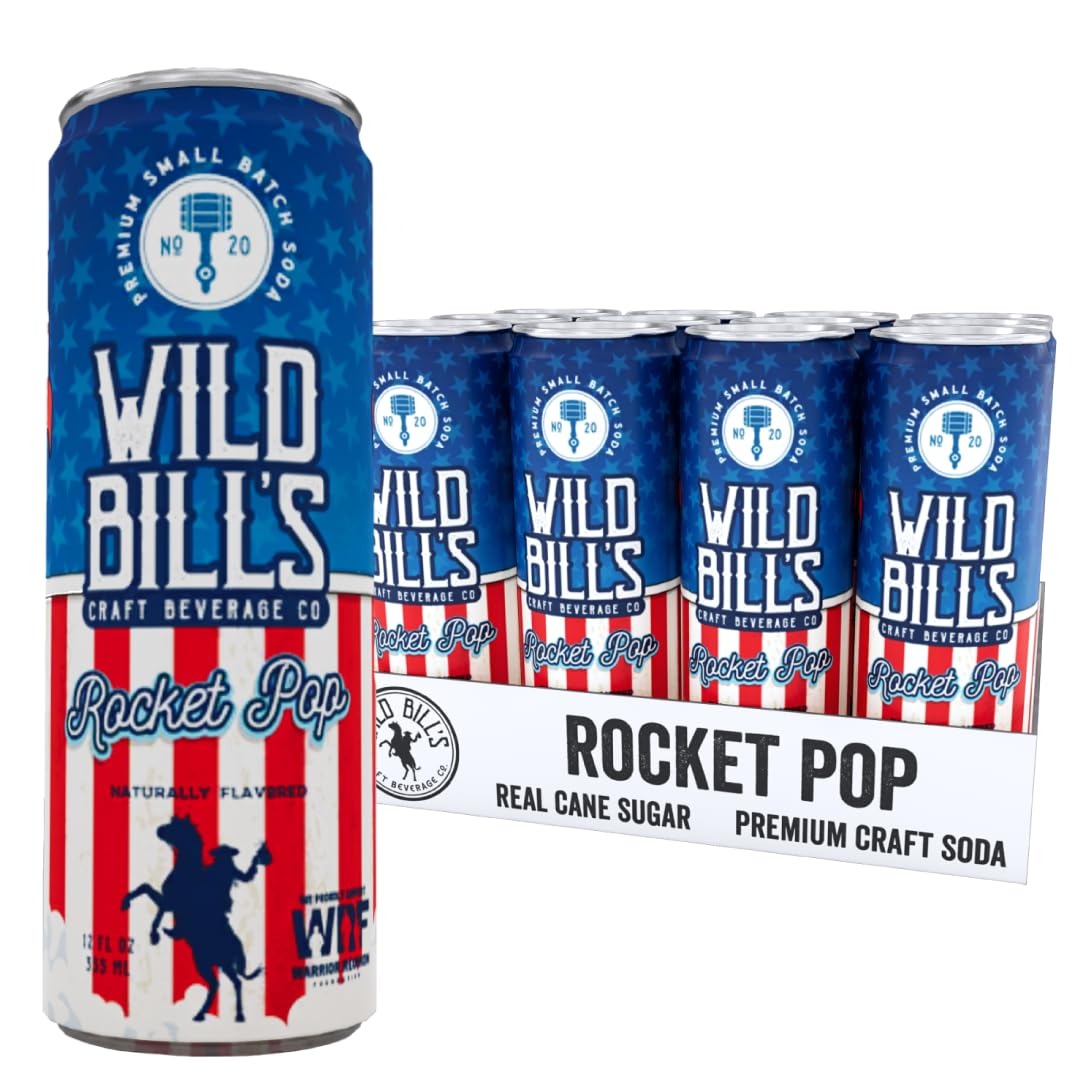
Item Name: Wild Bill's Rocket Pop Soda Classic Craft Soda Pop Soft Drinks, Sodas Made with Pure Cane Sugar, Caffeine Free, NO High Fructose Corn Syrup, Gluten Free, Vegan, Low Sodium, 12 Oz 12 Pack
Bullet Point 1: 12 PACK ROCKET POP SODA: Totally awesome and totally refreshing, with flavors of cherry, lime, and raspberry, this ice cream truck classic is the bomb! The fizzy liquid version of a classic all-American Treat. Includes one rocket pop 12 pack soda.
Bullet Point 2: PAIRS WELL WITH: The perfect soda for warm days and summertime fun. Bring to your next backyard barbecue, birthday party, or beach picnic. Pairs well with your favorite all-American cheeseburgers, hot dogs, and pizza parties.
Bullet Point 3: TASTING NOTES: Get ready for a taste sensation that rockets you back to childhood. Our Rocket Pop craft soda is inspired by the iconic ice cream truck treat, boasting a burst of Blue Raspberry, Cherry, and Lime flavors that are out of this world.
Bullet Point 4: SNAP, POUR, SIP, ESCAPE: Once you open this old fashioned nostalgic soda pop, there’s no turning back. You’ll be swimming in a sea of nostalgia, relaxing into memories of simpler times, and rejoicing in an experience that lasts.
Bullet Point 5: VETERAN OWNED & OPERATED: Veterans make up the majority of our front-line leadership here at Wild Bill’s. We go out of our way to invest in the men and women who put their lives on the line for our great country. We put our very best into every product we make, giving back each time you choose one of our carefully crafted beverages and snacks.
Value: 144.0
Unit: Fl Oz

Price: 29.245